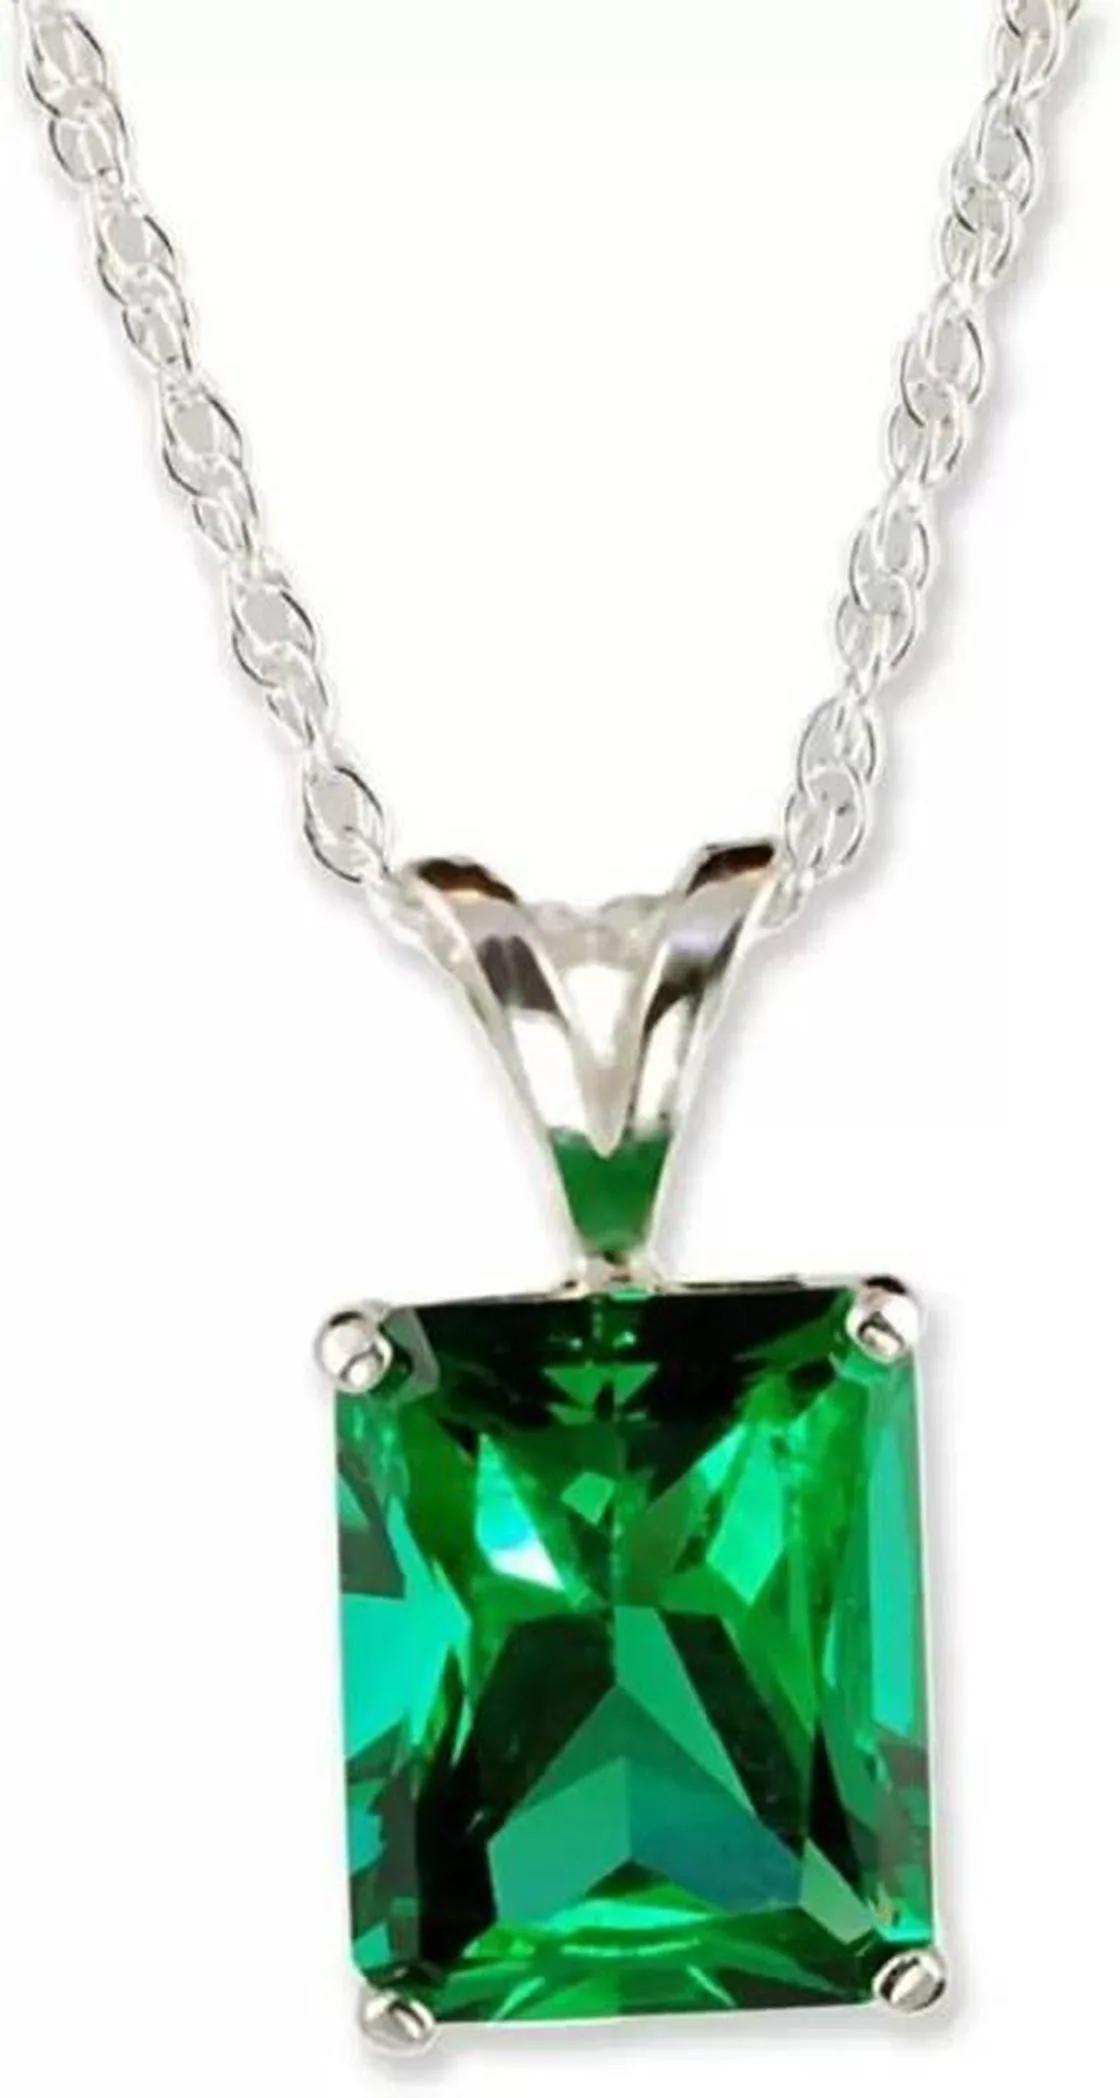
Chopra Gems Brass Original Emerald Stone Pendant Green (Men and Women)
Type: Necklaces & Pendants
Brand: Chopra Gems & Jewellery
Price: Rs. 499
Chopra Gems
Features: Type - original emerald stone pendant,Color - green,For men and women
Included: 1 Original Emerald Stone Pendant